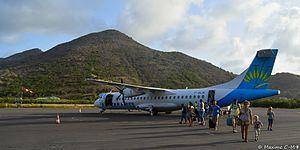
L'aéroport de Grand-Case Espérance est situé à Grand-Case, dans la partie française de l'île franco-néerlandaise de Saint-Martin aux Antilles. Il est utilisé par les avions de taille moyenne, les plus gros avions atterrissant sur l'aéroport international Princess Juliana dans la partie néerlandaise de l'île.